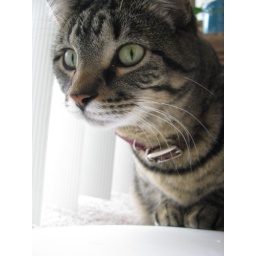
Spirit interested in something outside of the window (probably one of the squirrels that lives in the tree that overhangs my balcony)